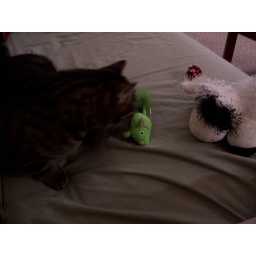
evil cat threatens moo cow over the green mouse...